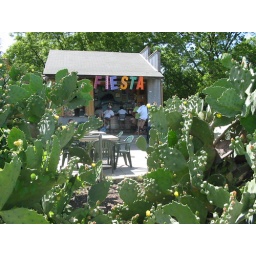
Best Hangout in SA. Outside bar with crushed bottle caps for gravel.